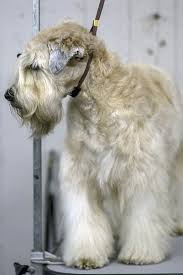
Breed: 235-n000090-soft_coated_wheaten_terrier